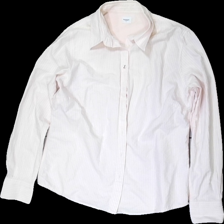
View: front
Type: Shirt
Category: Ladies
Brand: Boomerang
Colors: White, Pink
Material: 100% cotton
Pattern: Striped
Cut: Regular
Size: L
Season: All
Stains: Major
Price range: <50
Recommended usage: Export
Description: randig skjorta med gula fläckar i armhålor och krage